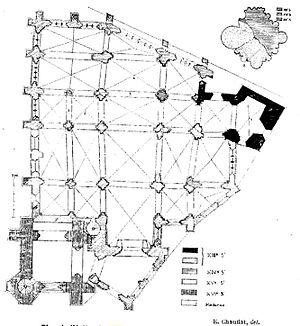
Plan de l'église Saint-Médard de Creil, indispensable pour comprendre le plan déroutant de l'édifice.
L'église Saint-Médard est une église catholique paroissiale située à Creil, en France. Édifiée à partir du début du XIIIᵉ siècle à l'emplacement d'une église précédente sur le plan d'une croix grecque, elle a été terminée avant la fin de ce même siècle. Devenu rapidement trop petite, elle a été profondément modifiée aux XIVᵉ et XVᵉ siècles, avec déplacement du chœur vers le nord-est, à l'emplacement de l'ancien croisillon nord. Cette solution était l'unique moyen d'agrandir l'église, confinée dans un tissu urbain serré, avec la muraille d'enceinte de la ville butant presque contre ses murs au nord-est. Le croisillon sud et la croisée du transept remplissent la fonction de nef depuis. À la suite de l'effondrement des voûtes du chœur à la fin de la guerre de Cent Ans, elles ont été reconstruites à un niveau plus bas, mais l'ancienne nef avec ses deux bas-côtés reste presque inchangée. Son mur nord-est a toutefois été percé afin de faire communiquer cette partie avec une haute et élégante chapelle, ajoutée dans l'angle avec le nouveau chœur à la fin du XVᵉ siècle.